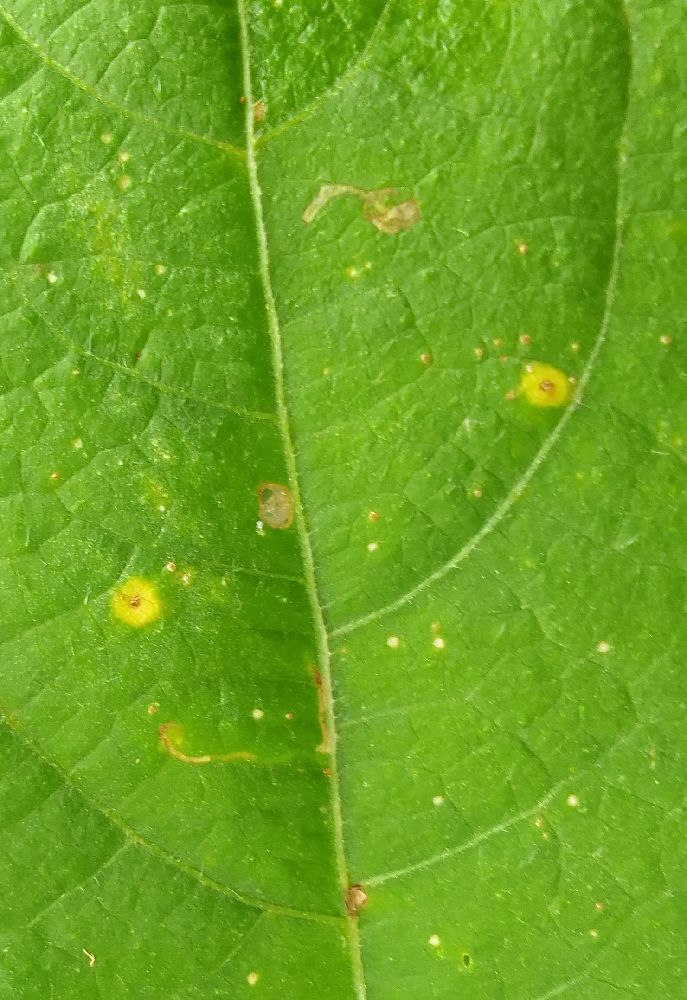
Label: rust